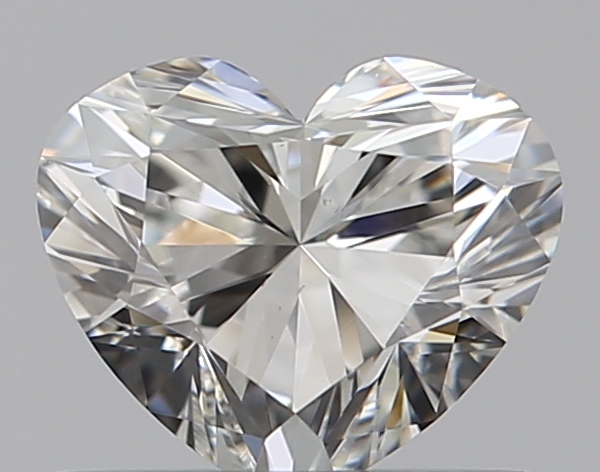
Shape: heart
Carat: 0.6
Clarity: VS2
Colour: H
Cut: EX
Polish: EX
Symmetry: VG
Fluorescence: N
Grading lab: GIA
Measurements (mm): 5.03 x 5.91 x 3.49